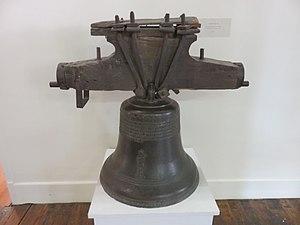
Musée d'art et d'histoire de Conflans
Le clos des capucins est un ancien couvent de capucins, situé à Conflans dans la commune d'Albertville.